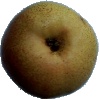
Label: Pear Forelle 1